Describe the emotion expressed in this image:  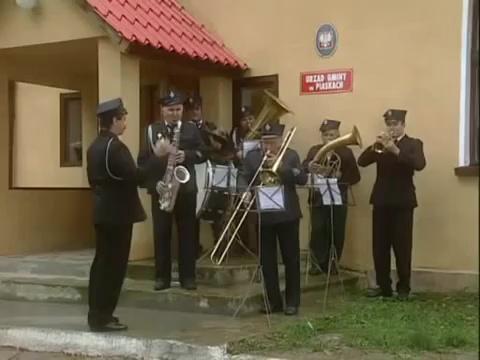
This person displays Fear, valence and arousal with low intensity.